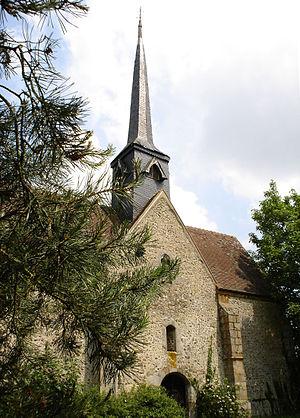
Gournay-le-Guérin est une commune française située dans le département de l'Eure en région Normandie.